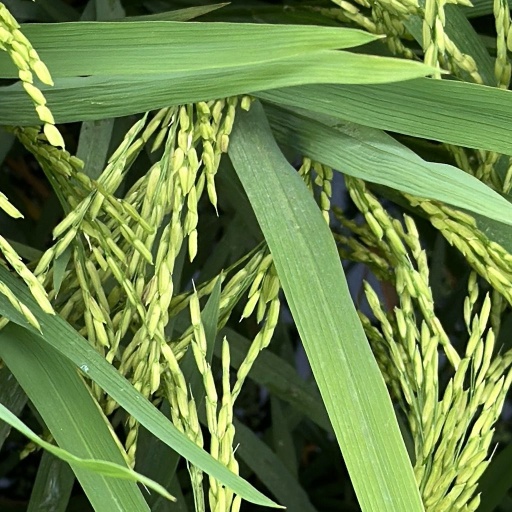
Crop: rice